List of birds of Oman

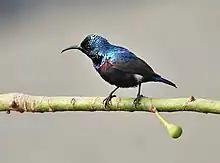
Purple sunbird, common in gardens in the north.

The hypocolius is a small Middle Eastern bird with the shape and soft plumage of a waxwing. They are mainly a uniform grey colour except the males have a black triangular mask around their eyes.